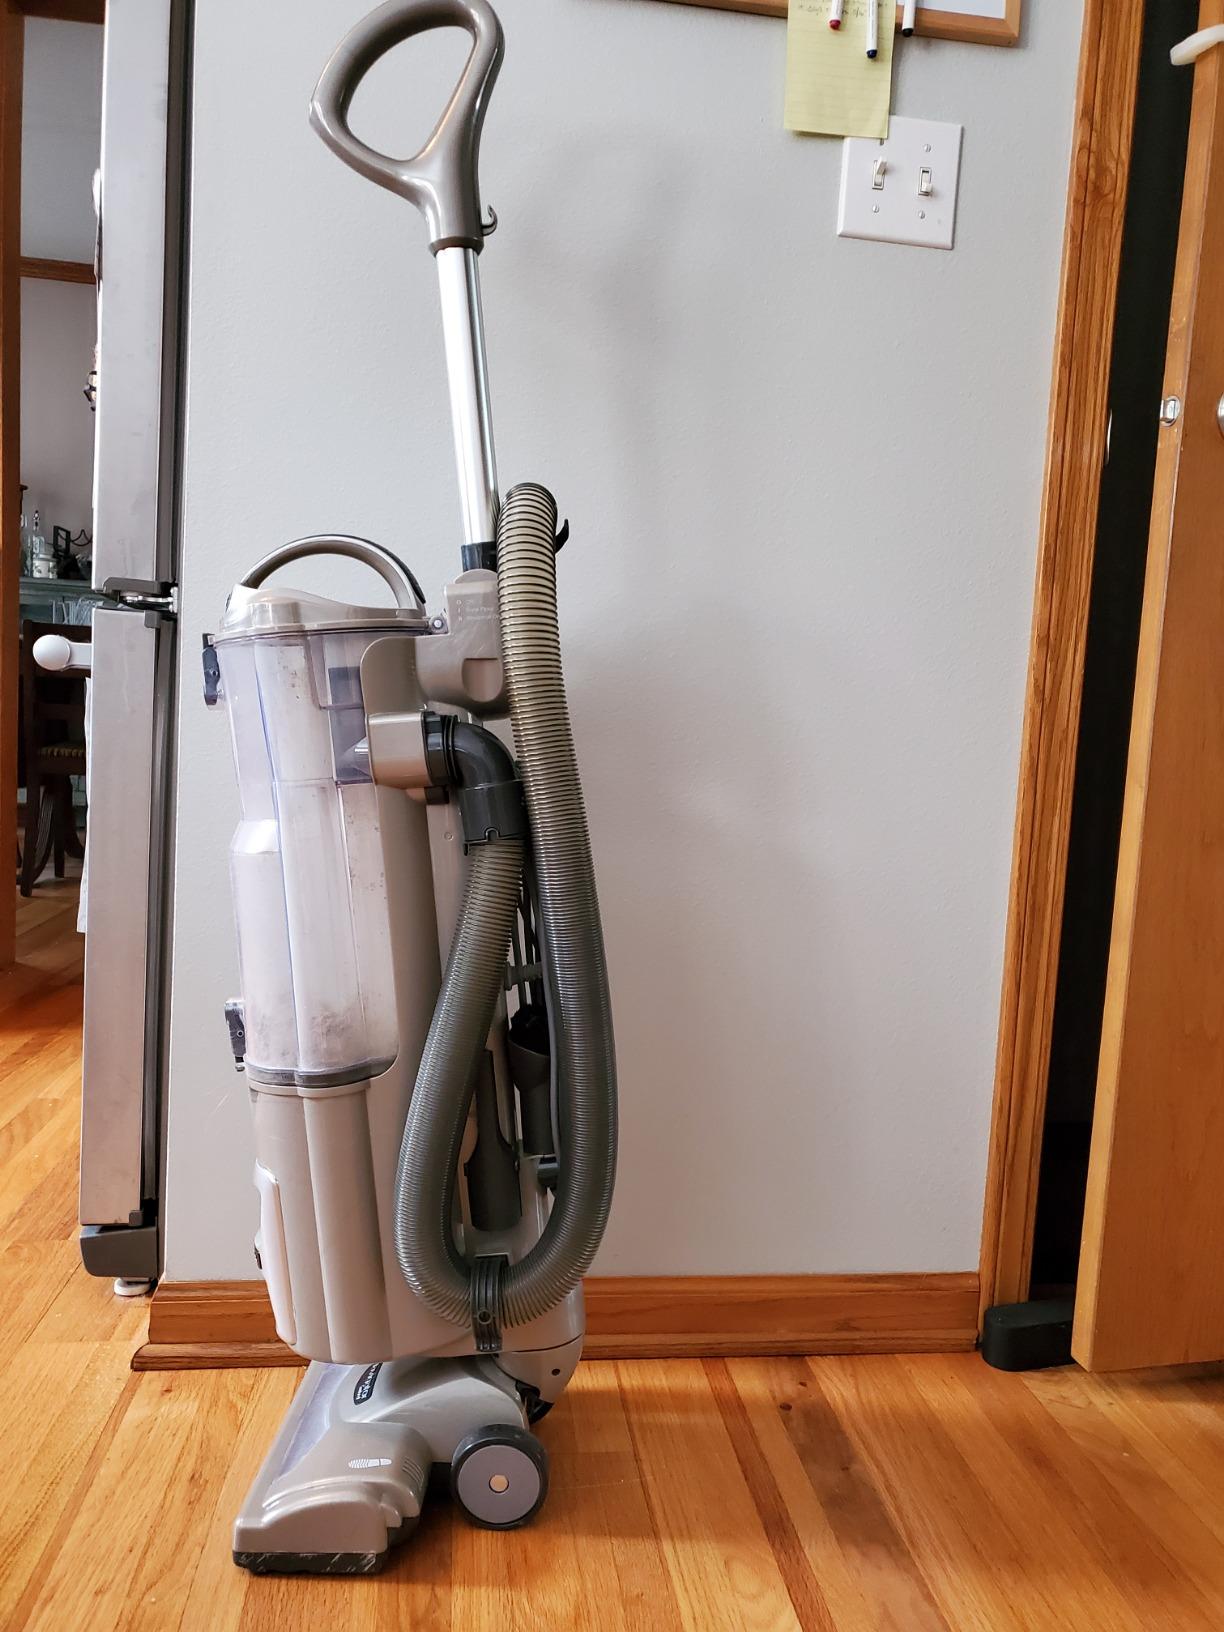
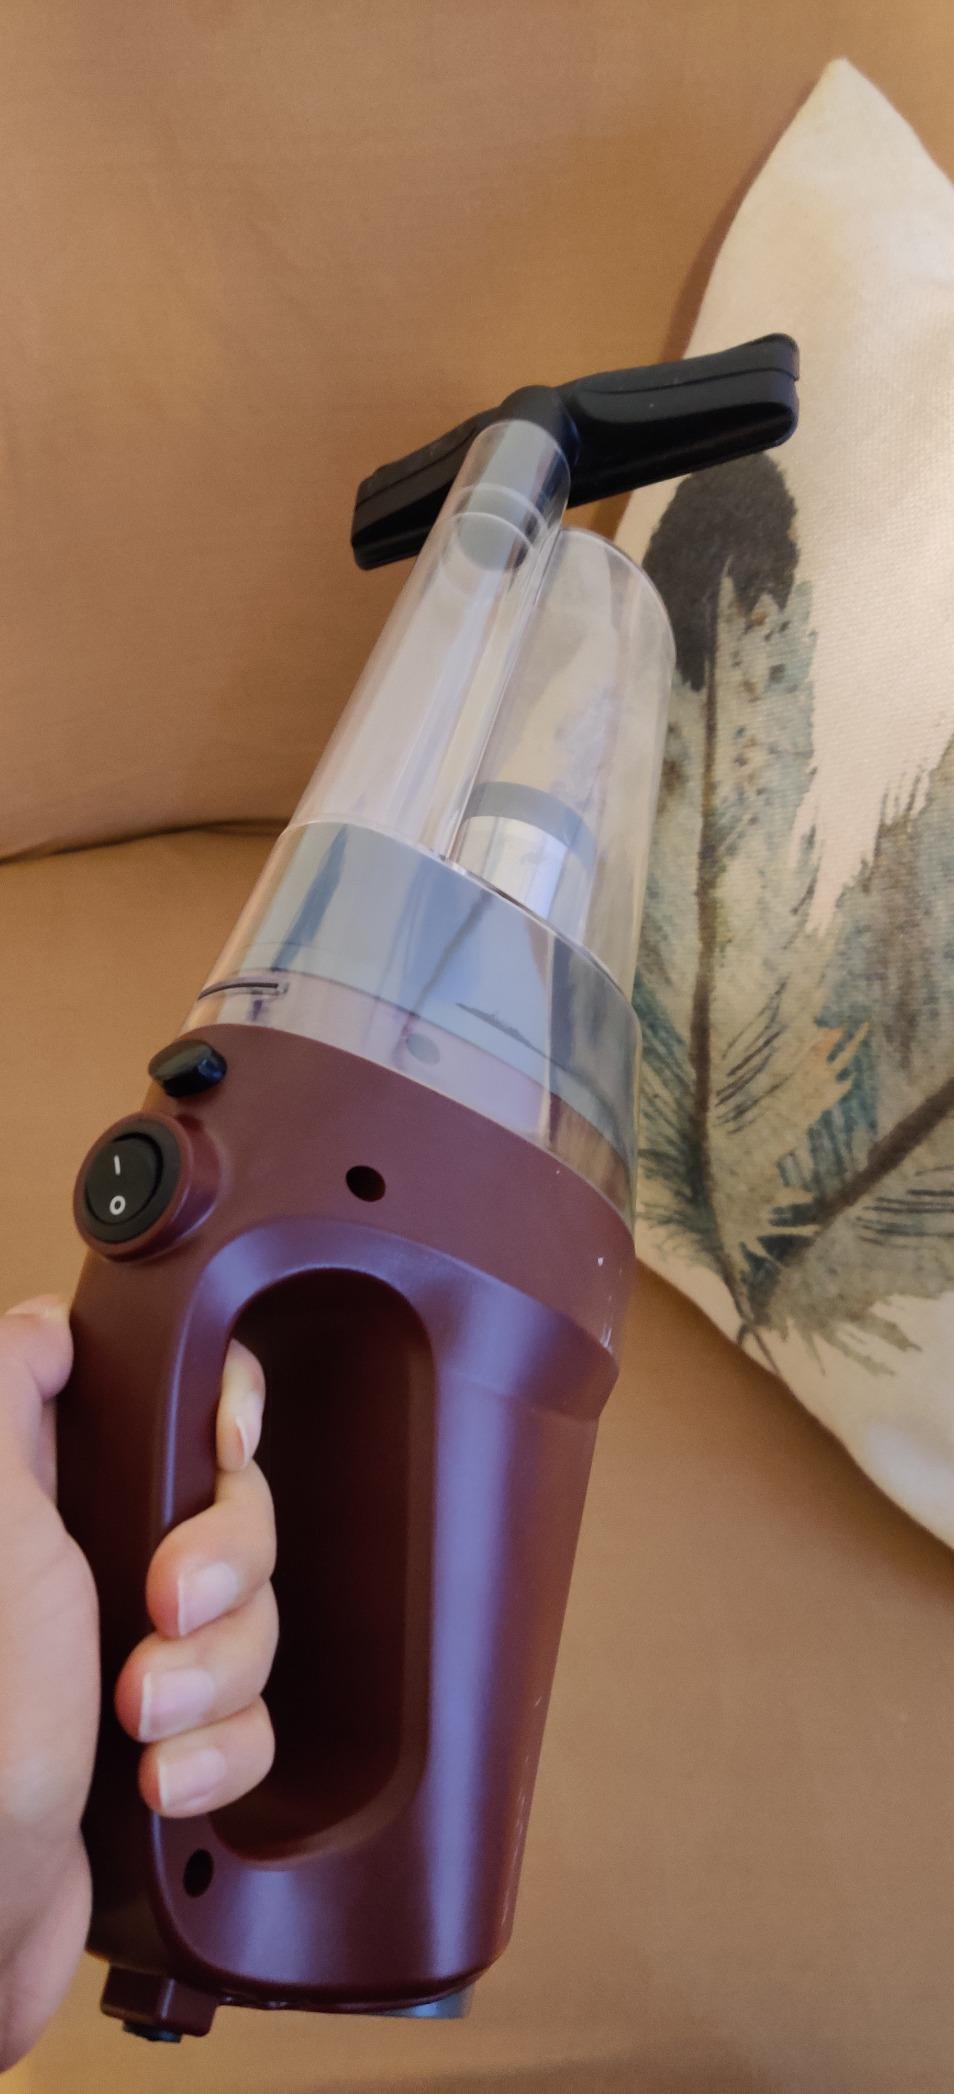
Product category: items_vacuum
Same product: no